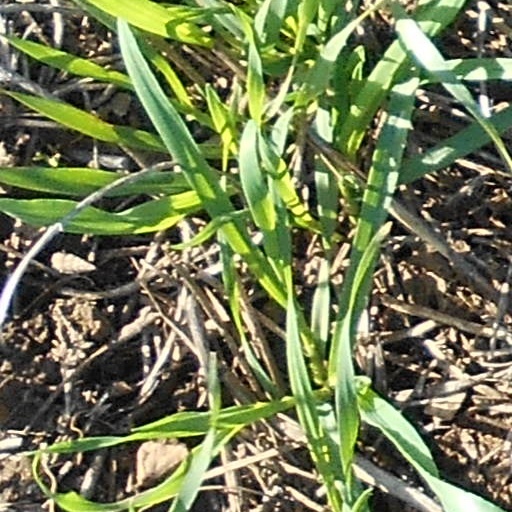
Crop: wheat